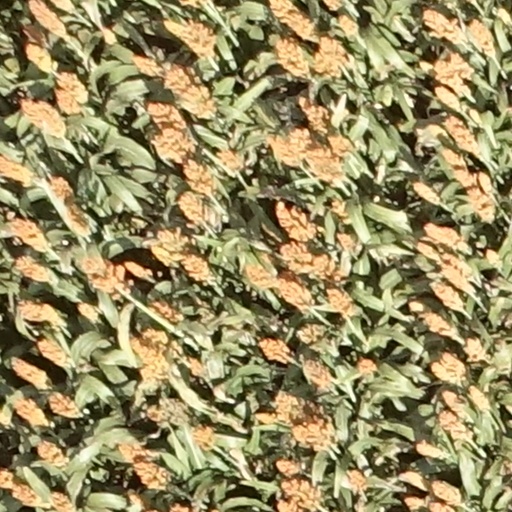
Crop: sorghum